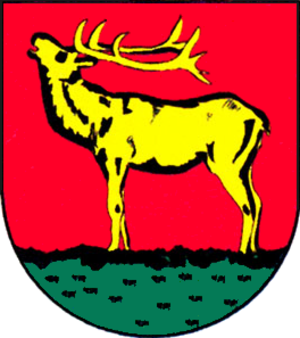
Sitzendorf est une commune d'Allemagne située en Thuringe dans l'arrondissement de Saalfeld-Rudolstadt. Elle est fameuse pour sa production de porcelaine.